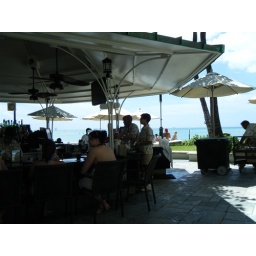
The Patio bar at under the Banyan tree at the Surfrider in Waikiki.